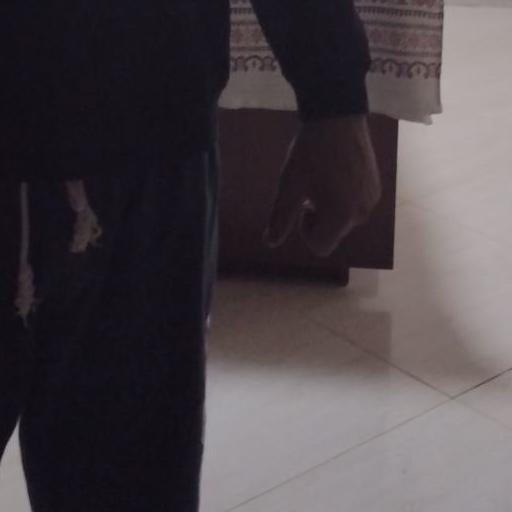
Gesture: no_gesture